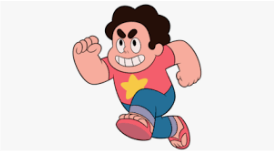
Portrait style: Cartoon Portrait